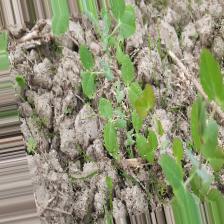
Label: Normal